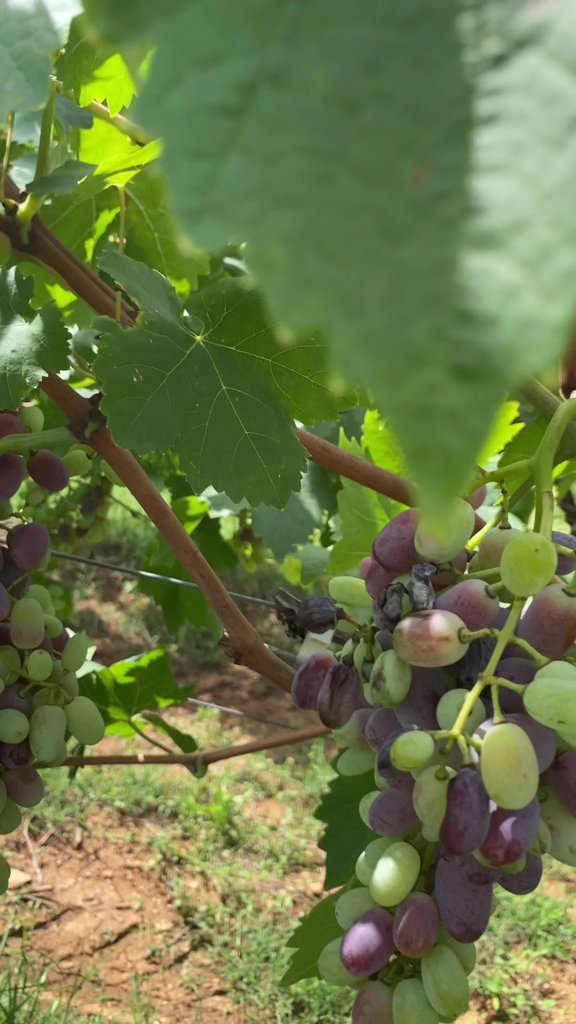
Berries visible: 89
Grape clusters: 2